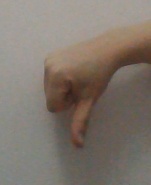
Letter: waw